Agulhas Bank

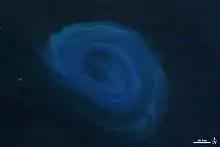
Light blue plankton in a wide anti-cyclonic (counter-clockwise) Agulhas ring, off the coast of South Africa. Such eddies, among the largest in the world, are peeled off the Agulhas Current on the eastern edge of the Agulhas Bank.

Agulhas rings are large anticyclonic eddies or warm core rings of ocean water that are pinched off the Agulhas Current along the eastern edge of the Agulhas Bank from where they move into the South Atlantic. As the Agulhas Current reaches the east coast of South Africa, large solitary meanders known as Natal pulses form at irregular intervals. 165 days after the appearance of a Natal pulse, an Agulhas ring is formed off Durban. The Agulhas rings are among the largest eddies in the world and play an important role in the Agulhas Leakage, the transport of warm water from the Indian Ocean to the Atlantic Ocean, which affects the global climate.